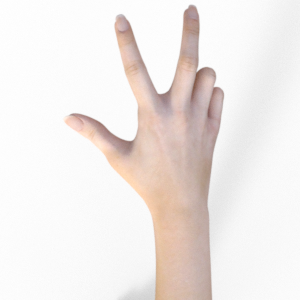
Label: scissors